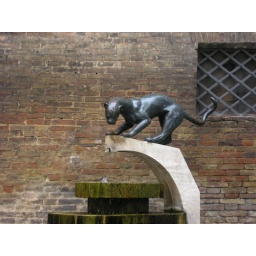
A cat Statue &amp;amp; water Feature in Siena